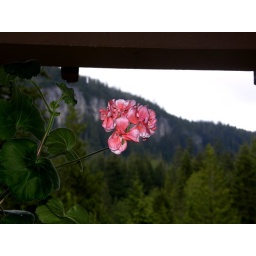
This little pink flower was the last one in the pot growing on the porch at Logmire in the Rainier National Forest.